Choate-Caldwell House

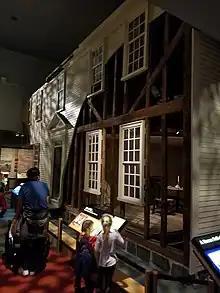
Choate-Caldwell House on display as part of the "Within These Walls" exhibit at the National Museum of American History

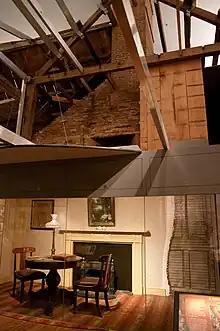
Choate-Caldwell House on display as part of the "Within These Walls" exhibit at the National Museum of American History

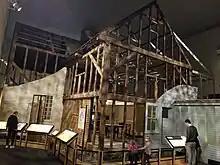
Circa 1710 back portion of Choate-Caldwell House showing timber framing

Choate-Caldwell House (also known as the Within These Walls exhibit) is a historic eighteenth-century New England colonial house (c. 1710/1760) that was originally located at 16 Elm Street in Ipswich, Massachusetts. In 1963 the house was donated and moved to the Smithsonian Institution in Washington, D.C., where it is currently on permanent display at the National Museum of American History. It is the largest single artifact in the museum's collections.